Mr. Darcy

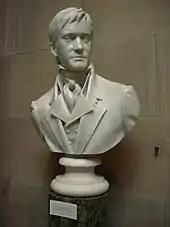
Bust of Mr. Darcy played by Matthew Macfadyen in the 2005 film adaption

The character of Fitzwilliam Darcy has appeared in and inspired numerous works. Both Mr. Darcy and Elizabeth Bennet feature as part of science fiction author Philip Jose Farmer's fictional 'Wold Newton family', which links numerous literary characters (such as Tarzan and Sherlock Holmes) via an interconnected family tree of people and events. According to Farmer's works, both were exposed to radiation from a meteorite that struck Wold Newton in Yorkshire in the 1790s (a documented event). This allowed them to be the ancestors of many other famous literary characters, some of whom possessed unusual or even superhuman gifts and abilities. Numerous re-imaginings of the original work written from the perspective of Mr. Darcy have also been published, among them American writer Pamela Aidan's "Fitzwilliam Darcy, Gentleman" trilogy, and English author Janet Aylmer's successful novel "Darcy's Story" published in the UK and later in the United States.